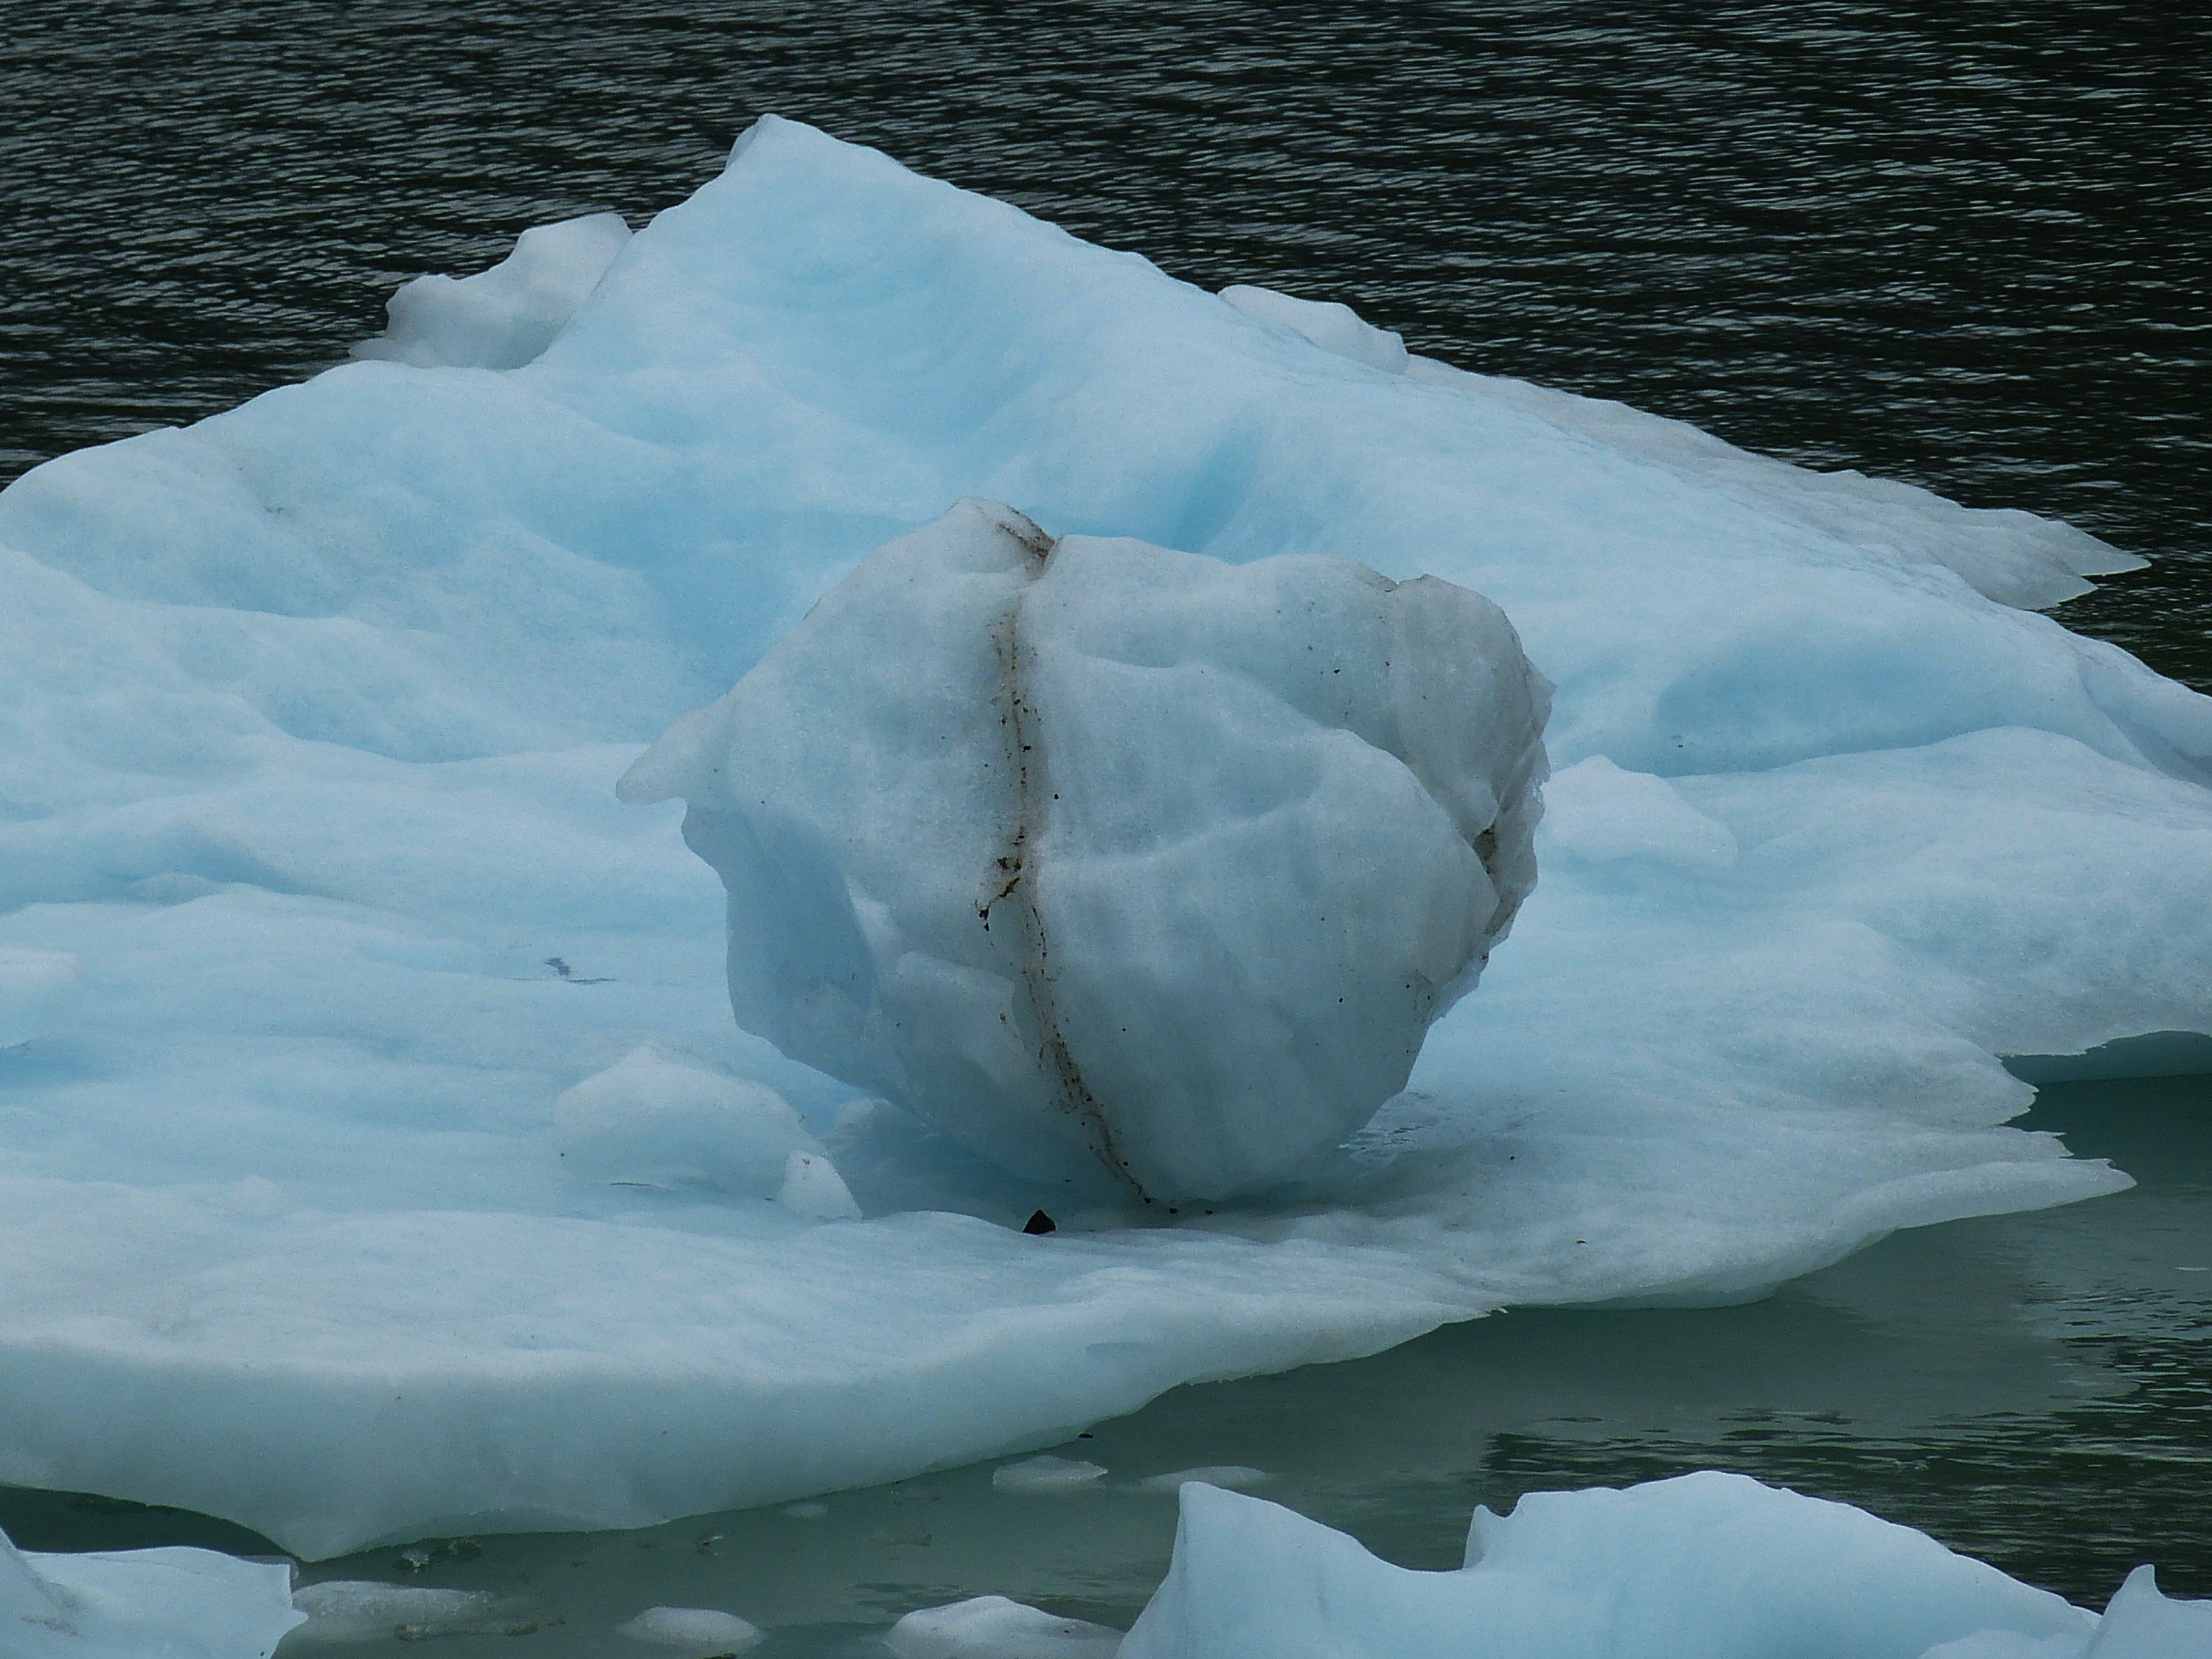
landscape, water, nature, ice, glacier, arctic, national park, season, iceberg, chile, ball, south america, melting, patagonia, freezing, plaice, arctic ocean, torres del paine, ice cap, sea ice, polar ice cap